Abdullah Tal

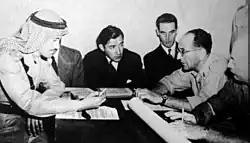
One of the meetings between Abdullah El Tell and David Shaltiel

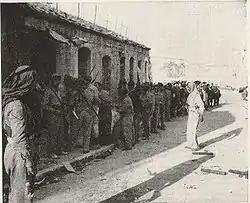
Israeli prisoners of war being taken by Arab Legion after securing Old Jerusalem to the prisoners camp in Mafraq

The first dealt with demarcation lines in the Arab district of Musrara. On 16 June they discussed Deir Abu Tor, civilian access to retrieve personal belongings, "examination by Arabs of municipal records in the Jewish area", recovery of Torah scrolls from the Old City and the closing of the New Gate. On 7 July Shaltiel signed the "Mount Scopus Agreement" by which the Israelis agreed that Mount Scopus would be demilitarized and come under United Nations supervision. Two weeks later both men signed a formal cease-fire establishing "the "status quo" in no-man's land between the lines of the two parties." During this time the Israelis launched several attacks on the Old City. On 9 July it was subjected to an all night bombardment with 6" mortars. In the last major attack, on the night of 15 July, 500 shells were fired into the walled city over a period of three hours, causing many civilian casualties. It was followed by attacks on the New Gate, the Jaffa Gate and the Zion Gate. Men from the Irgun briefly forced their way through the New Gate but as the other attacks failed they retreated. At one of the cease-fire meetings El Tell advised the Israelis to stop wasting their 6-inch mortars on the Rawdah school beside the Temple Mount (Haram al-Sharif) since he was no longer using it as his headquarters.